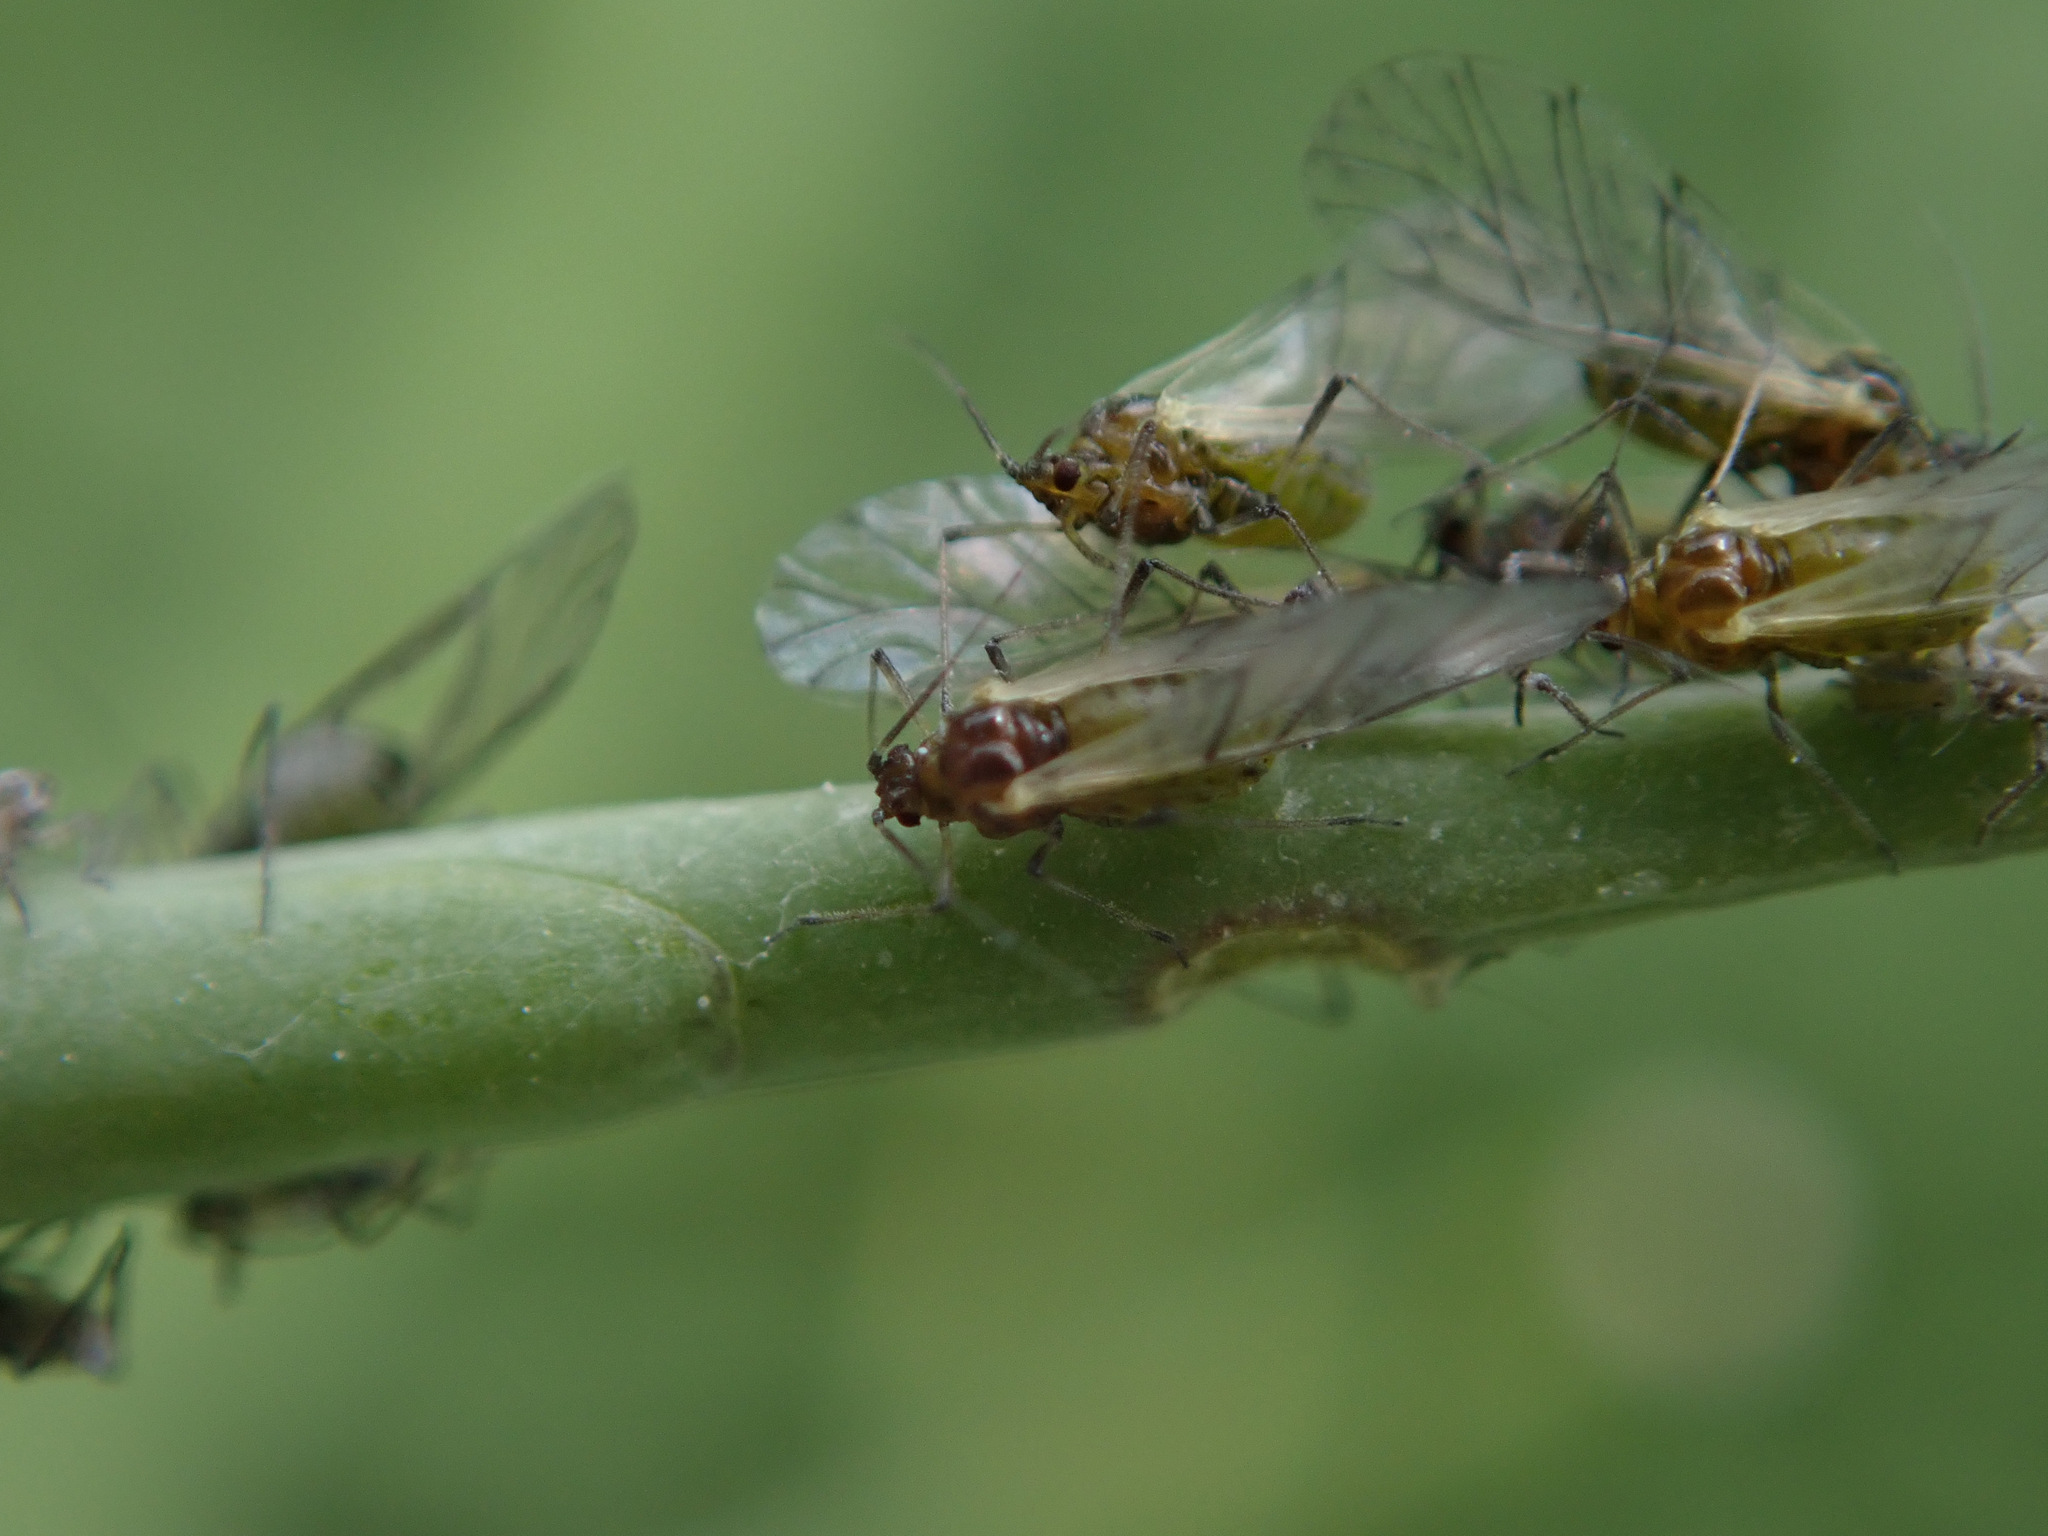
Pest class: cabbage_aphid